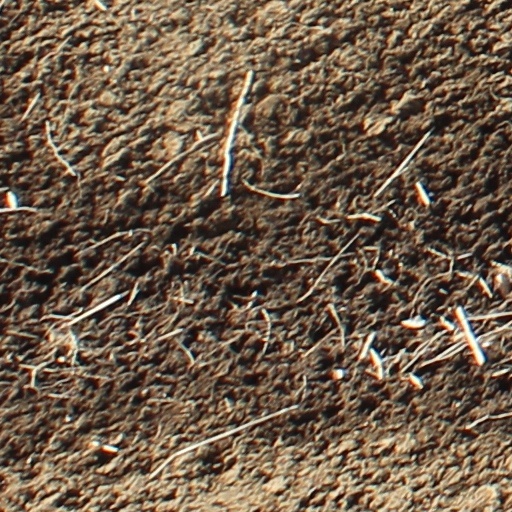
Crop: wheat